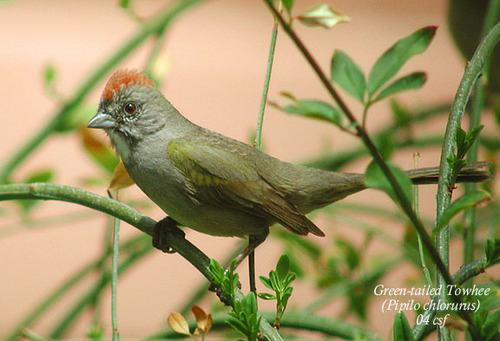
A photo of a green tailed towhee